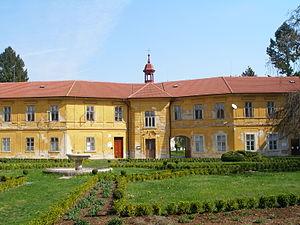
Horní Beřkovice est une commune du district de Litoměřice, dans la région d'Ústí nad Labem, en Tchéquie. Sa population s'élevait à 932 habitants en 2018.